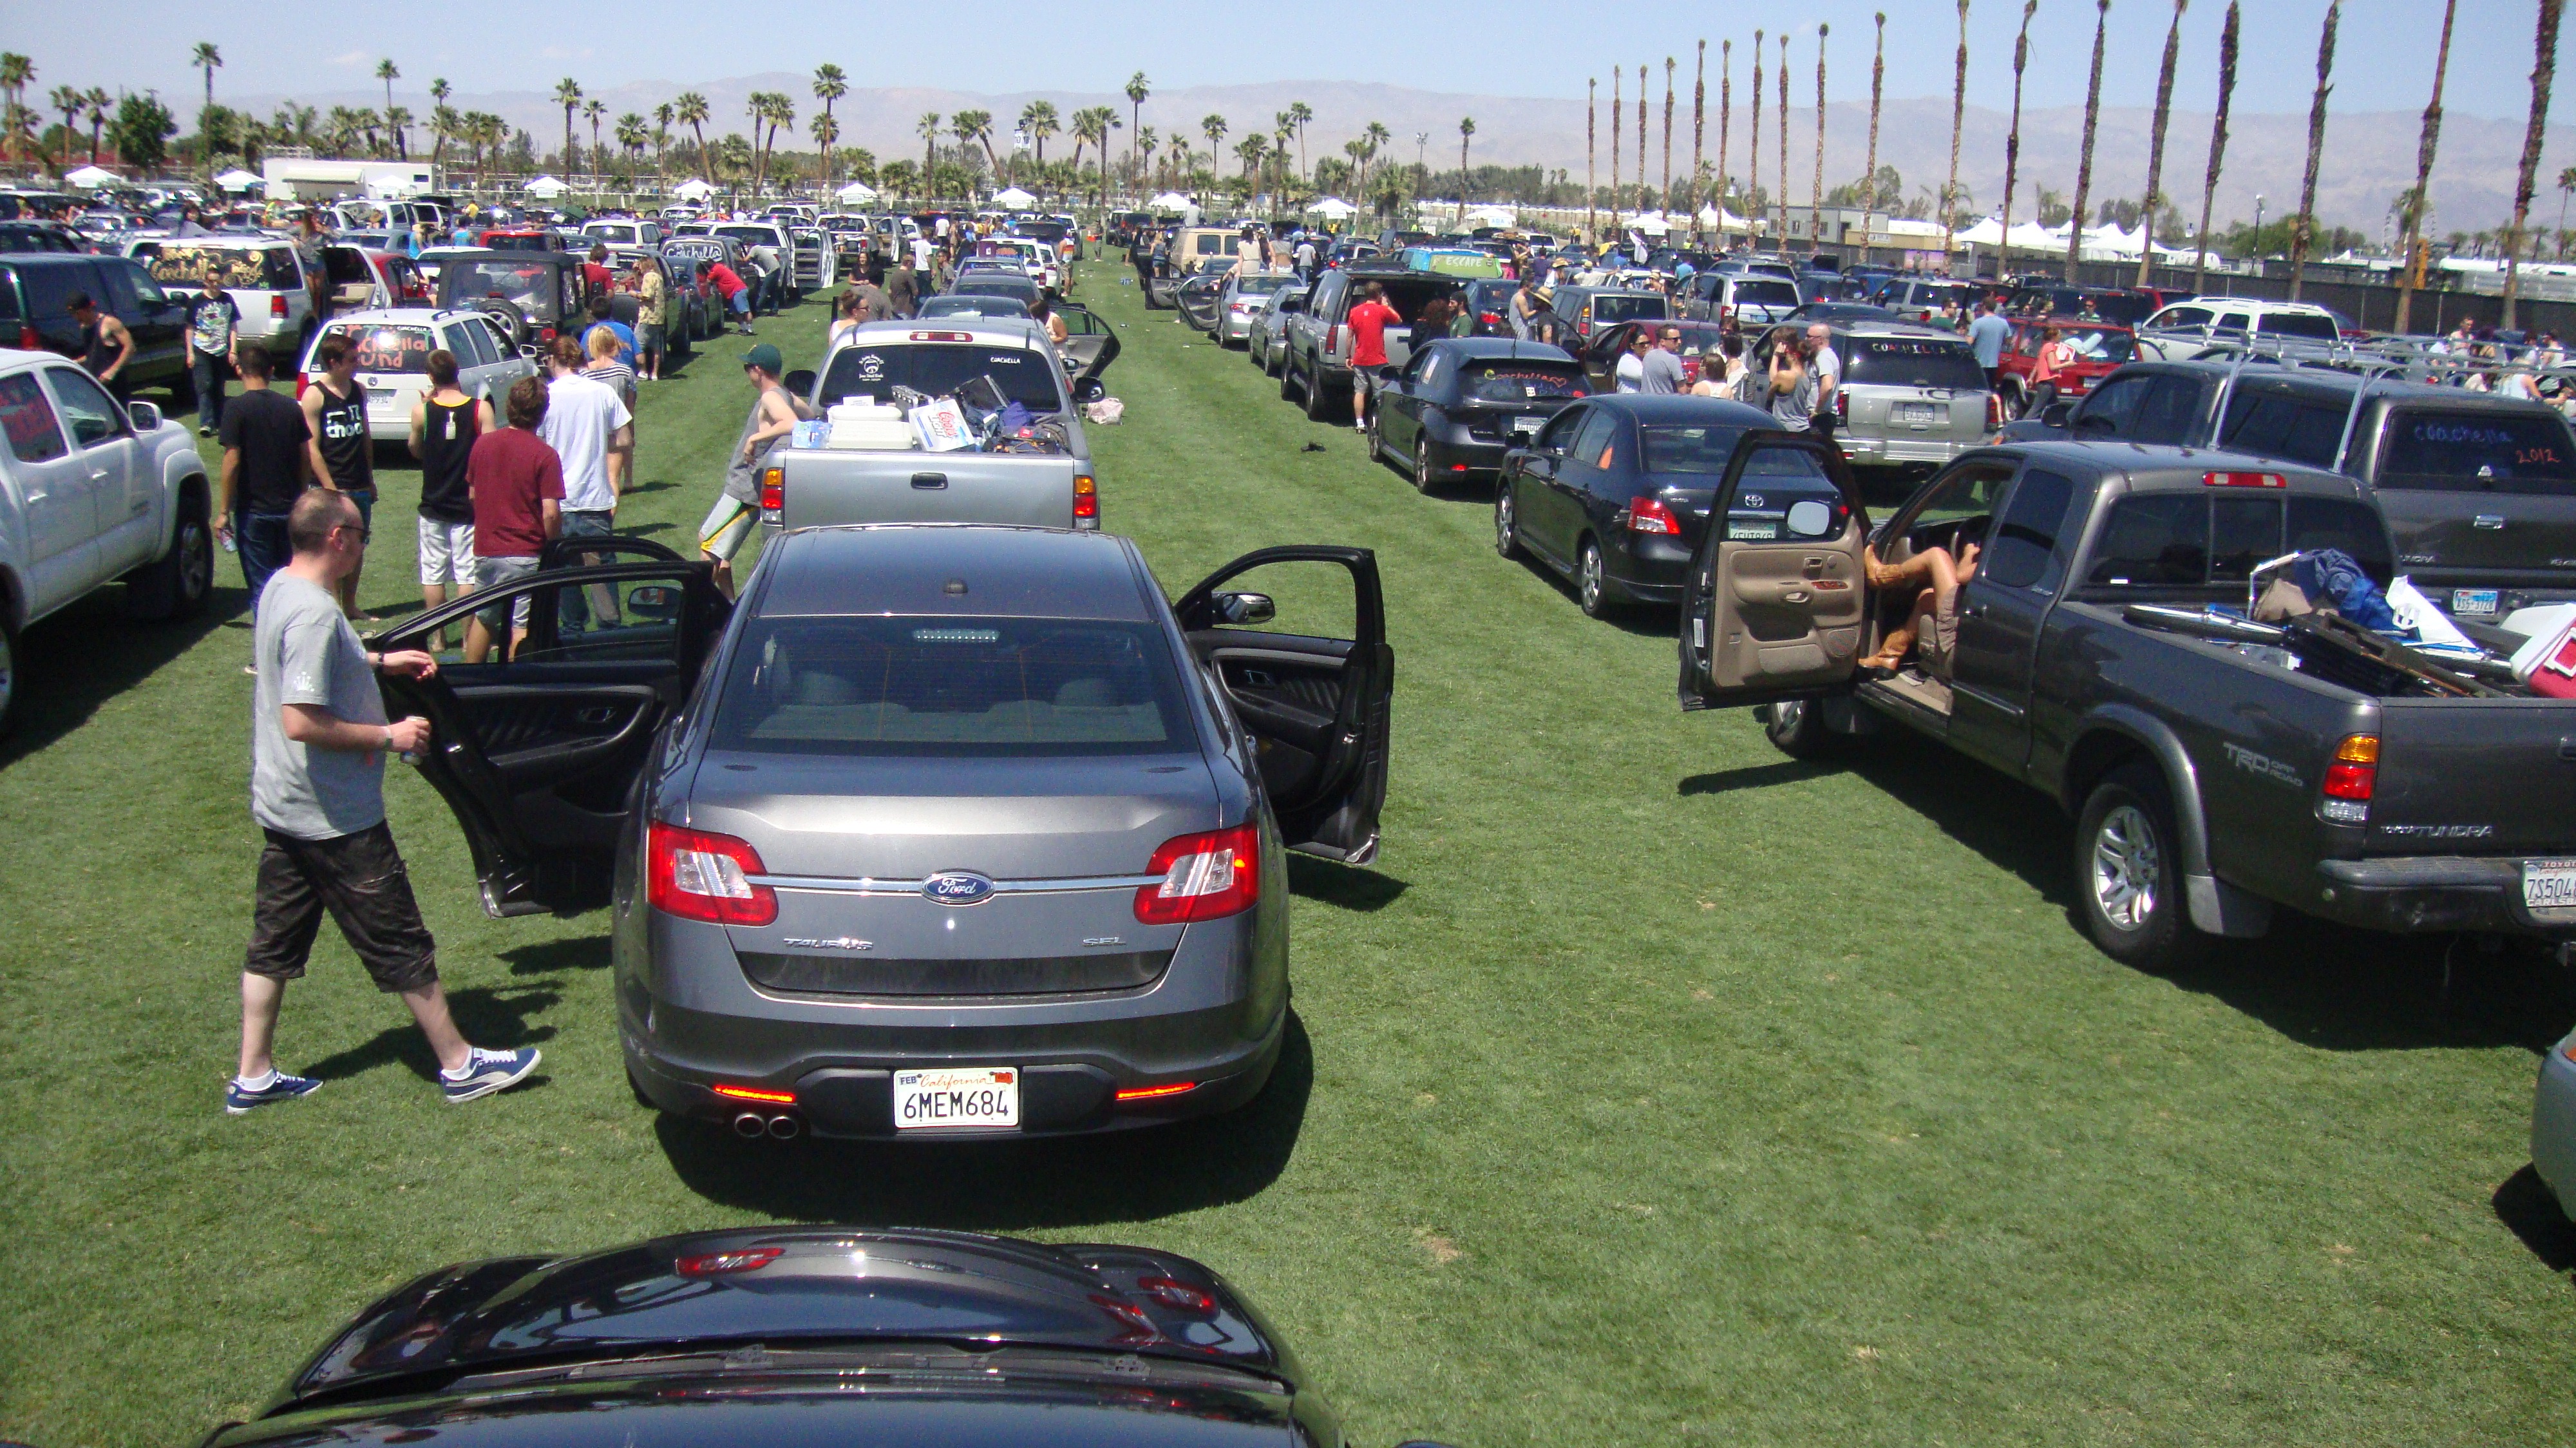
car, automobile, driving, parking, vehicle, park, auto, parking lot, sports car, music festival, race, supercar, cars, parked, race track, coachella, lot, land vehicle, automobile make, luxury vehicle